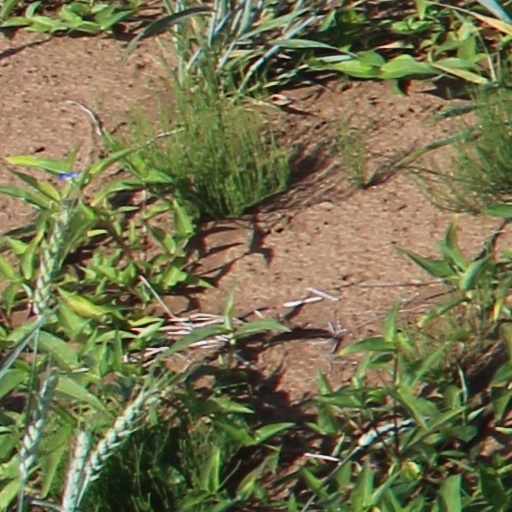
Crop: wheat